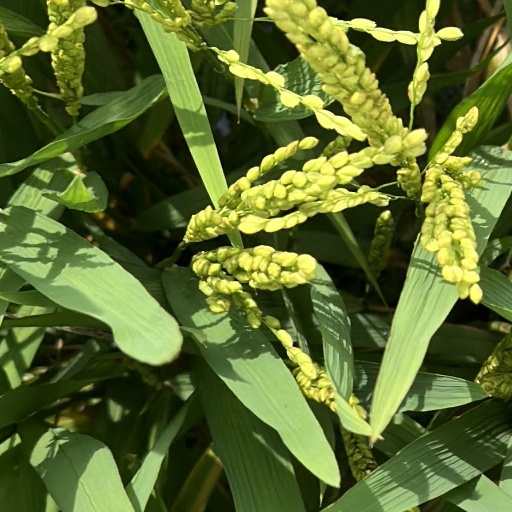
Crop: rice